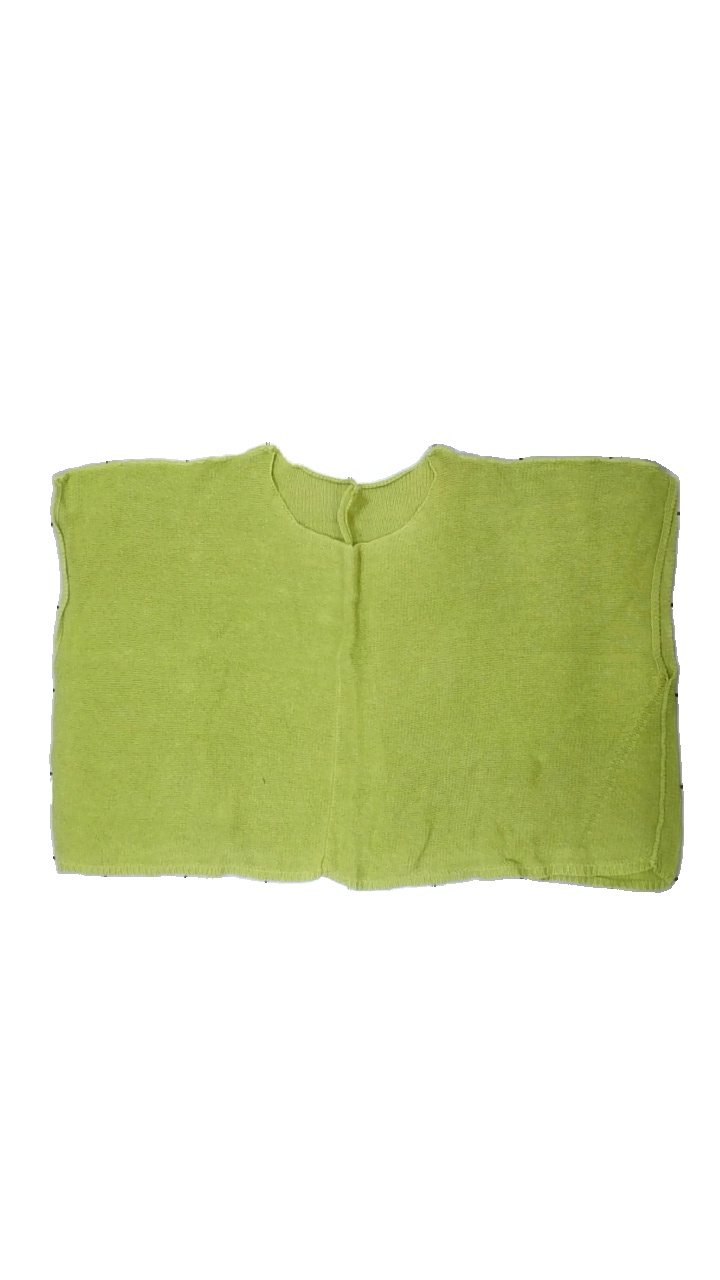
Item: Top (Ladies)
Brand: Missing
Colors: Green
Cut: Regular, C-collar
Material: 100% cotton
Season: All
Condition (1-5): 3
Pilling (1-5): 3
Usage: Reuse
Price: <50